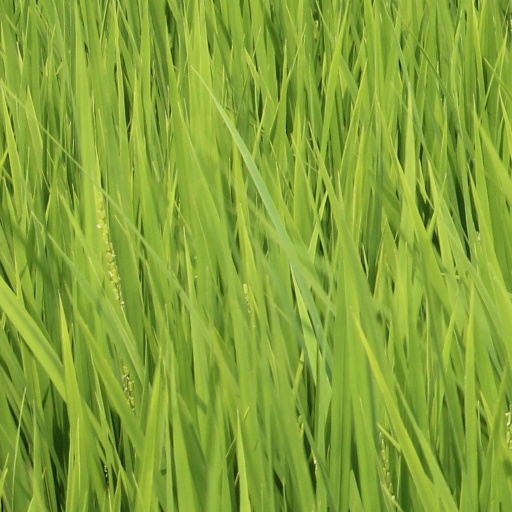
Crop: rice